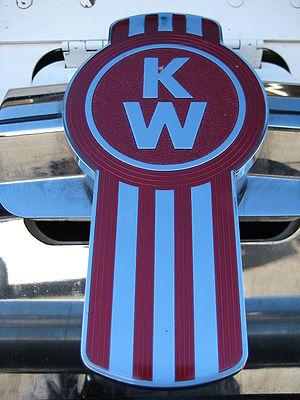
Kenworth est une marque de camions basée à Kirkland, dans la banlieue de Seattle aux États-Unis. C'est une filiale du groupe Paccar.